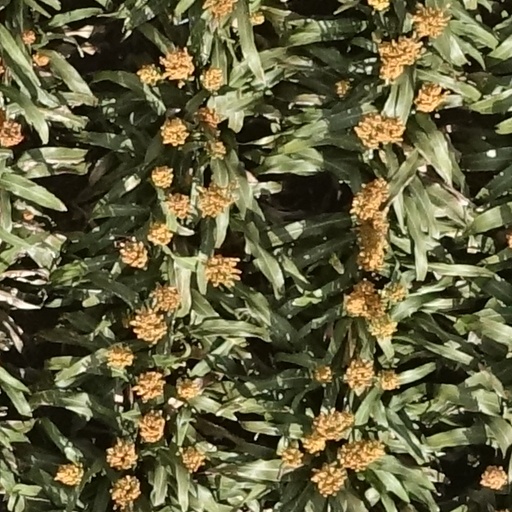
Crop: sorghum